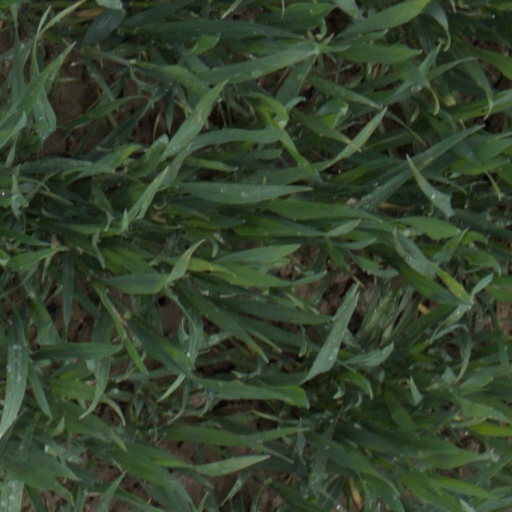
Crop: wheat